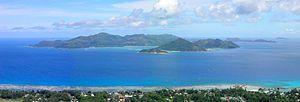
vue sur la deuxième plus large île des Seychelles, Praslin, du Nid d'Aigle (333 m), le sommet de La Digue, Seychelles